William Lee Knous

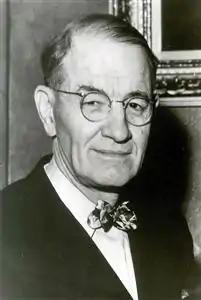

William Lee Knous (February 2, 1889 – December 12, 1959) was an American attorney serving as Chief Justice of the Colorado Supreme Court, the 31st Governor of Colorado and a United States district judge of the United States District Court for the District of Colorado.